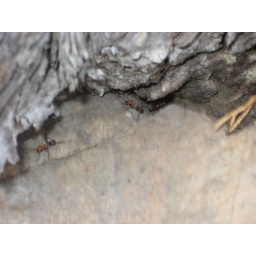
Huge red ants crawled all over the base of the tree, doing what ants do best.